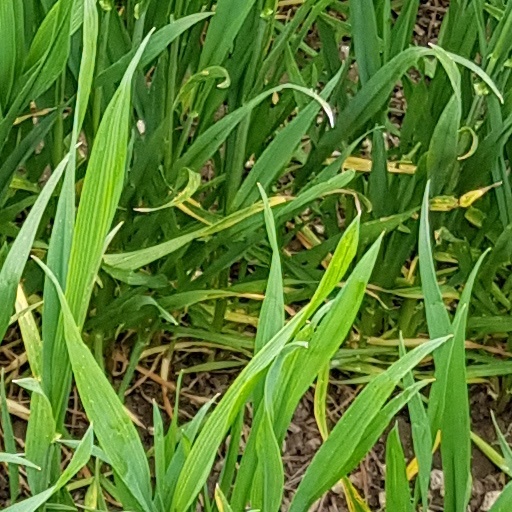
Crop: wheat